Microsatellite

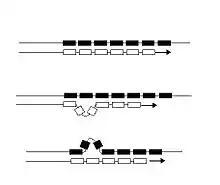
DNA strand slippage during replication of an STR locus. Boxes symbolize repetitive DNA units. Arrows indicate the direction in which a new DNA strand (white boxes) is being replicated from the template strand (black boxes). Three situations during DNA replication are depicted. (a) Replication of the STR locus has proceeded without a mutation. (b) Replication of the STR locus has led to a gain of one unit owing to a loop in the new strand; the aberrant loop is stabilized by flanking units complementary to the opposite strand. (c) Replication of the STR locus has led to a loss of one unit owing to a loop in the template strand. (Forster et al. 2015)

Unlike point mutations, which affect only a single nucleotide, microsatellite mutations lead to the gain or loss of an entire repeat unit, and sometimes two or more repeats simultaneously. Thus, the mutation rate at microsatellite loci is expected to differ from other mutation rates, such as base substitution rates. The mutation rate at microsatellite loci depends on the repeat motif sequence, the number of repeated motif units and the purity of the canonical repeated sequence. A variety of mechanisms for mutation of microsatellite loci have been reviewed, and their resulting polymorphic nature has been quantified. The actual cause of mutations in microsatellites is debated.